Guy Georges

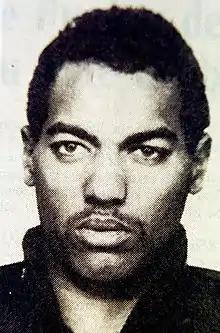

Guy Georges (born Guy Rampillon, 15 October 1962) is a French serial killer and serial rapist, dubbed ("the East Paris killer") or the Beast of the Bastille. He was convicted on 5 April 2001, of murdering seven women between 1991 and 1997. He was sentenced to life in prison without the possibility of parole for 22 years.